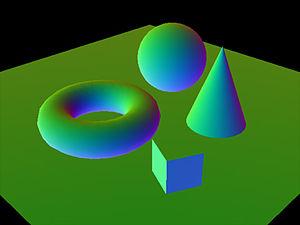
Détail du Deferred renderig
En Image de synthèse, le deferred shading est une technique de rendu dans laquelle le calcul de l’algorithme d'ombrage est divisé en tâches plus réduites qui écrivent dans des tampons intermédiaires dans le but d'être combinées a posteriori, plutôt que d'écrire immédiatement le résultat du shader dans la mémoire vidéo. Les implémentations sur du matériel récent tendent à utiliser de multiples tampons de rendus afin d'éviter des transformations géométriques redondantes. Habituellement, une fois tous les tampons nécessaires construits, un algorithme d'ombrage y accède et les combine pour produire l'image finale. De cette façon, les calculs et les accès à la mémoire nécessaires à l'ombrage de la scène sont réduits aux seules portions visibles, diminuant ainsi la complexité des appels aux shaders.